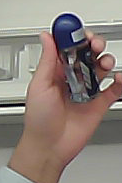
Product: nivea_rollon